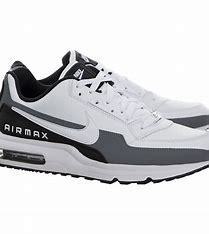
Brand: Nike
Model: Air 3